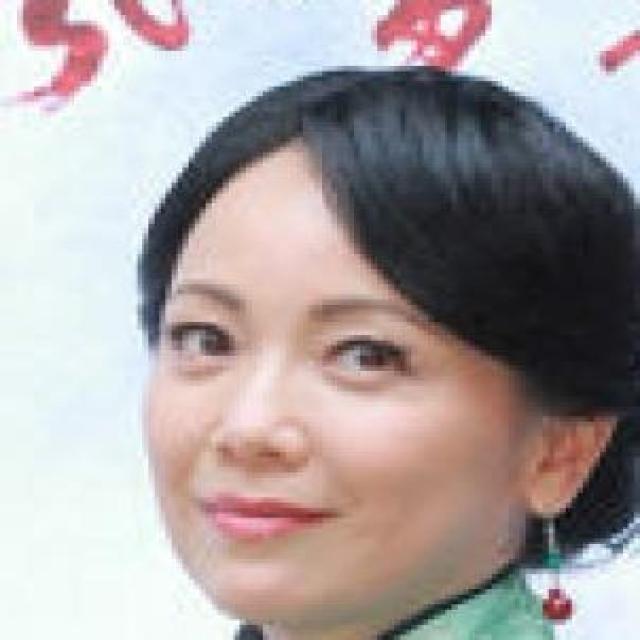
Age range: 21-44